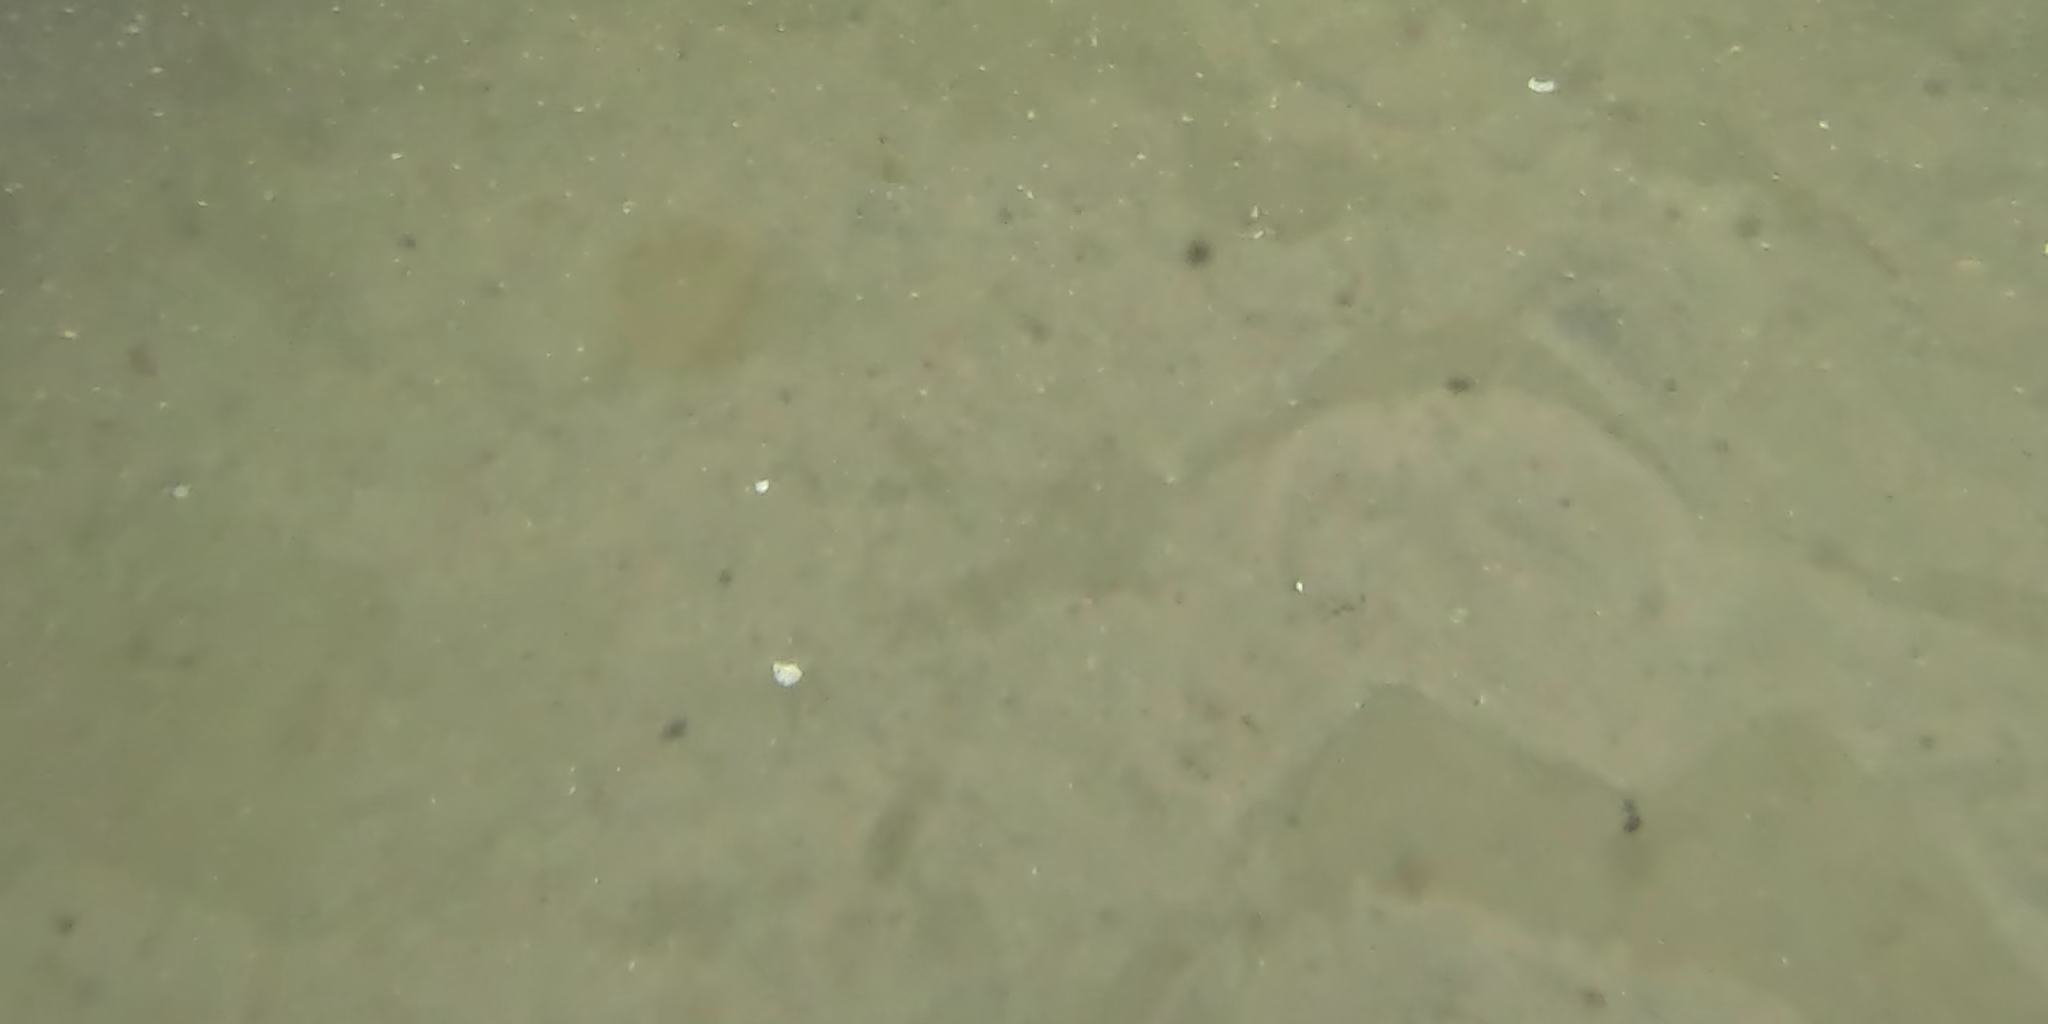
Seabed habitat: sand